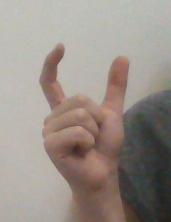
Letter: nun